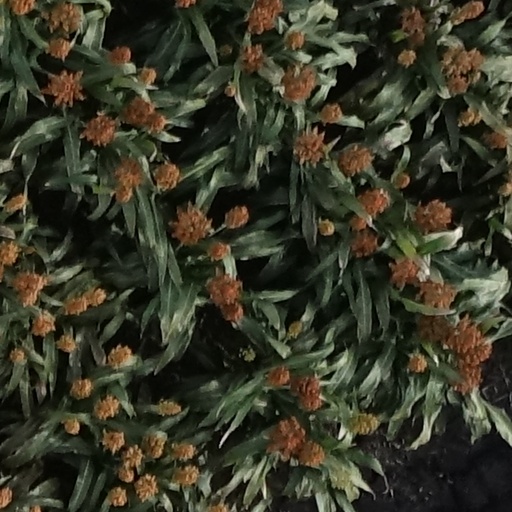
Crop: sorghum